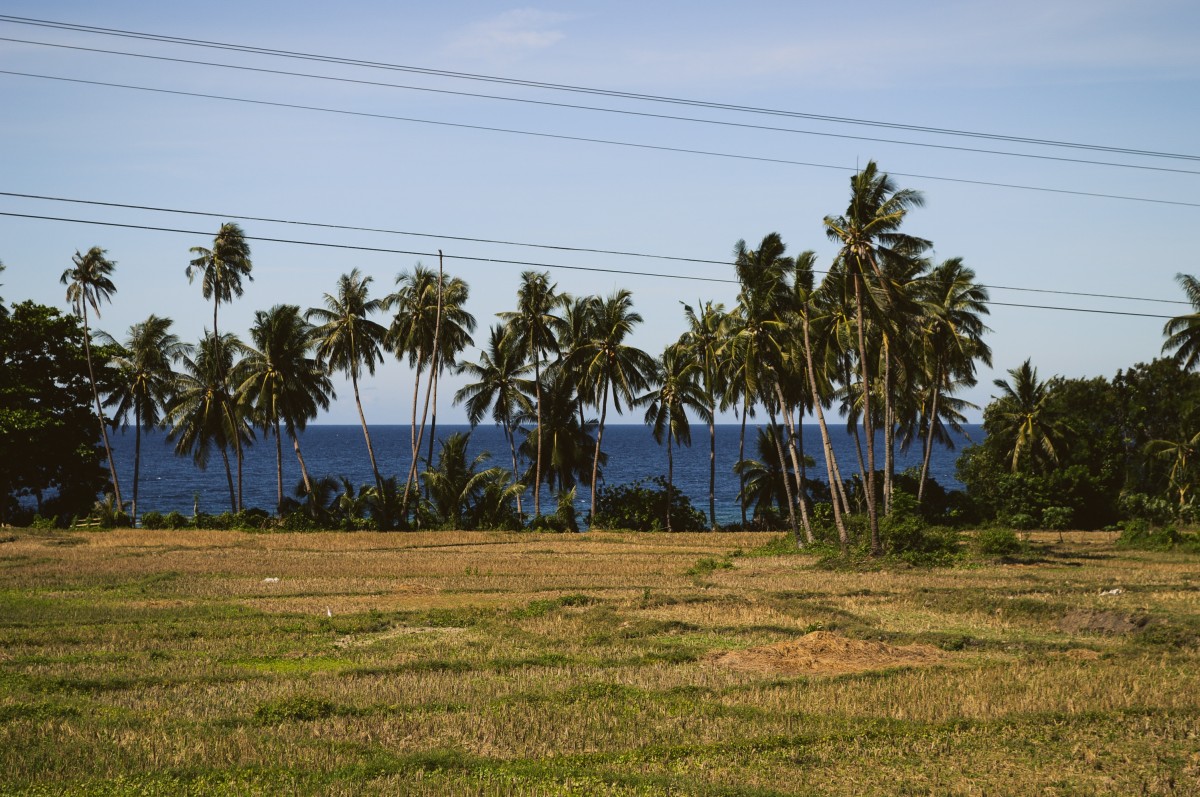
Tags: sea, coast, tree, grass, field, shore, wind, bay, agriculture, savanna, rural area, woody plant, arecales